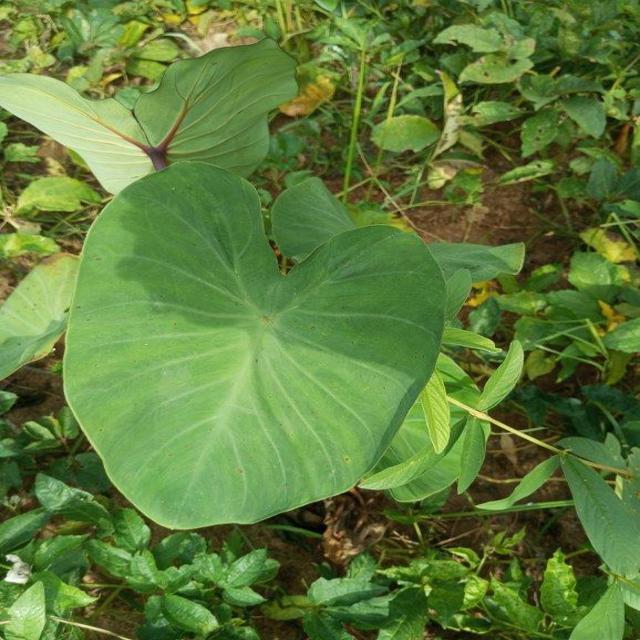
Label: Healthy